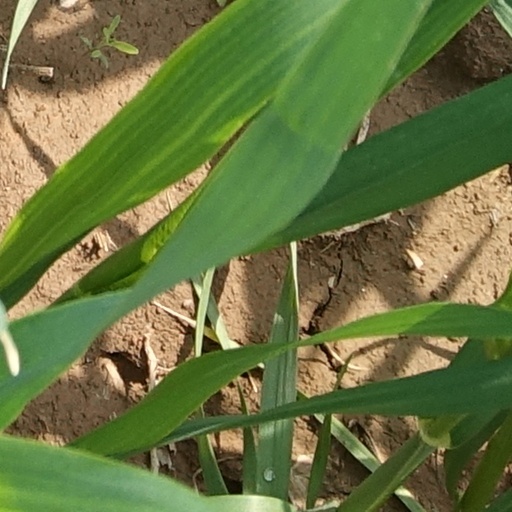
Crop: wheat